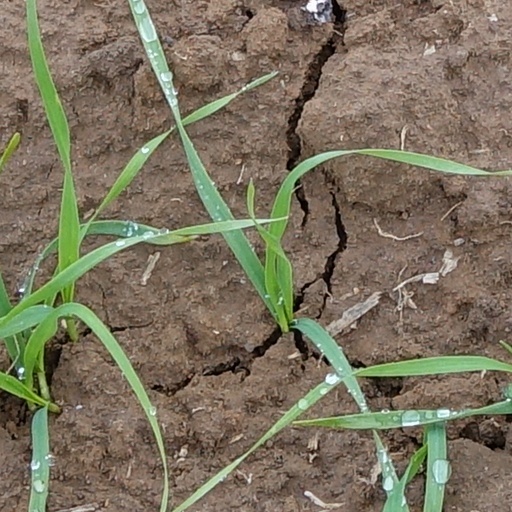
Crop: wheat